Réunion

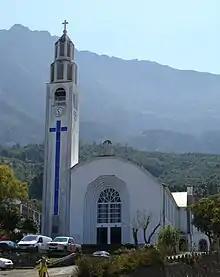
Catholic church of Notre-Dame-des-Neiges in Cilaos

The predominant religion is Christianity. The Catholic Church has a single jurisdiction, the Diocese of Saint-Denis-de-La Réunion. Religious Intelligence estimates Christians to be 84.9% of the population, followed by Hindus (10%) and Muslims (2.15%). Chinese folk religion and Buddhism are also represented.